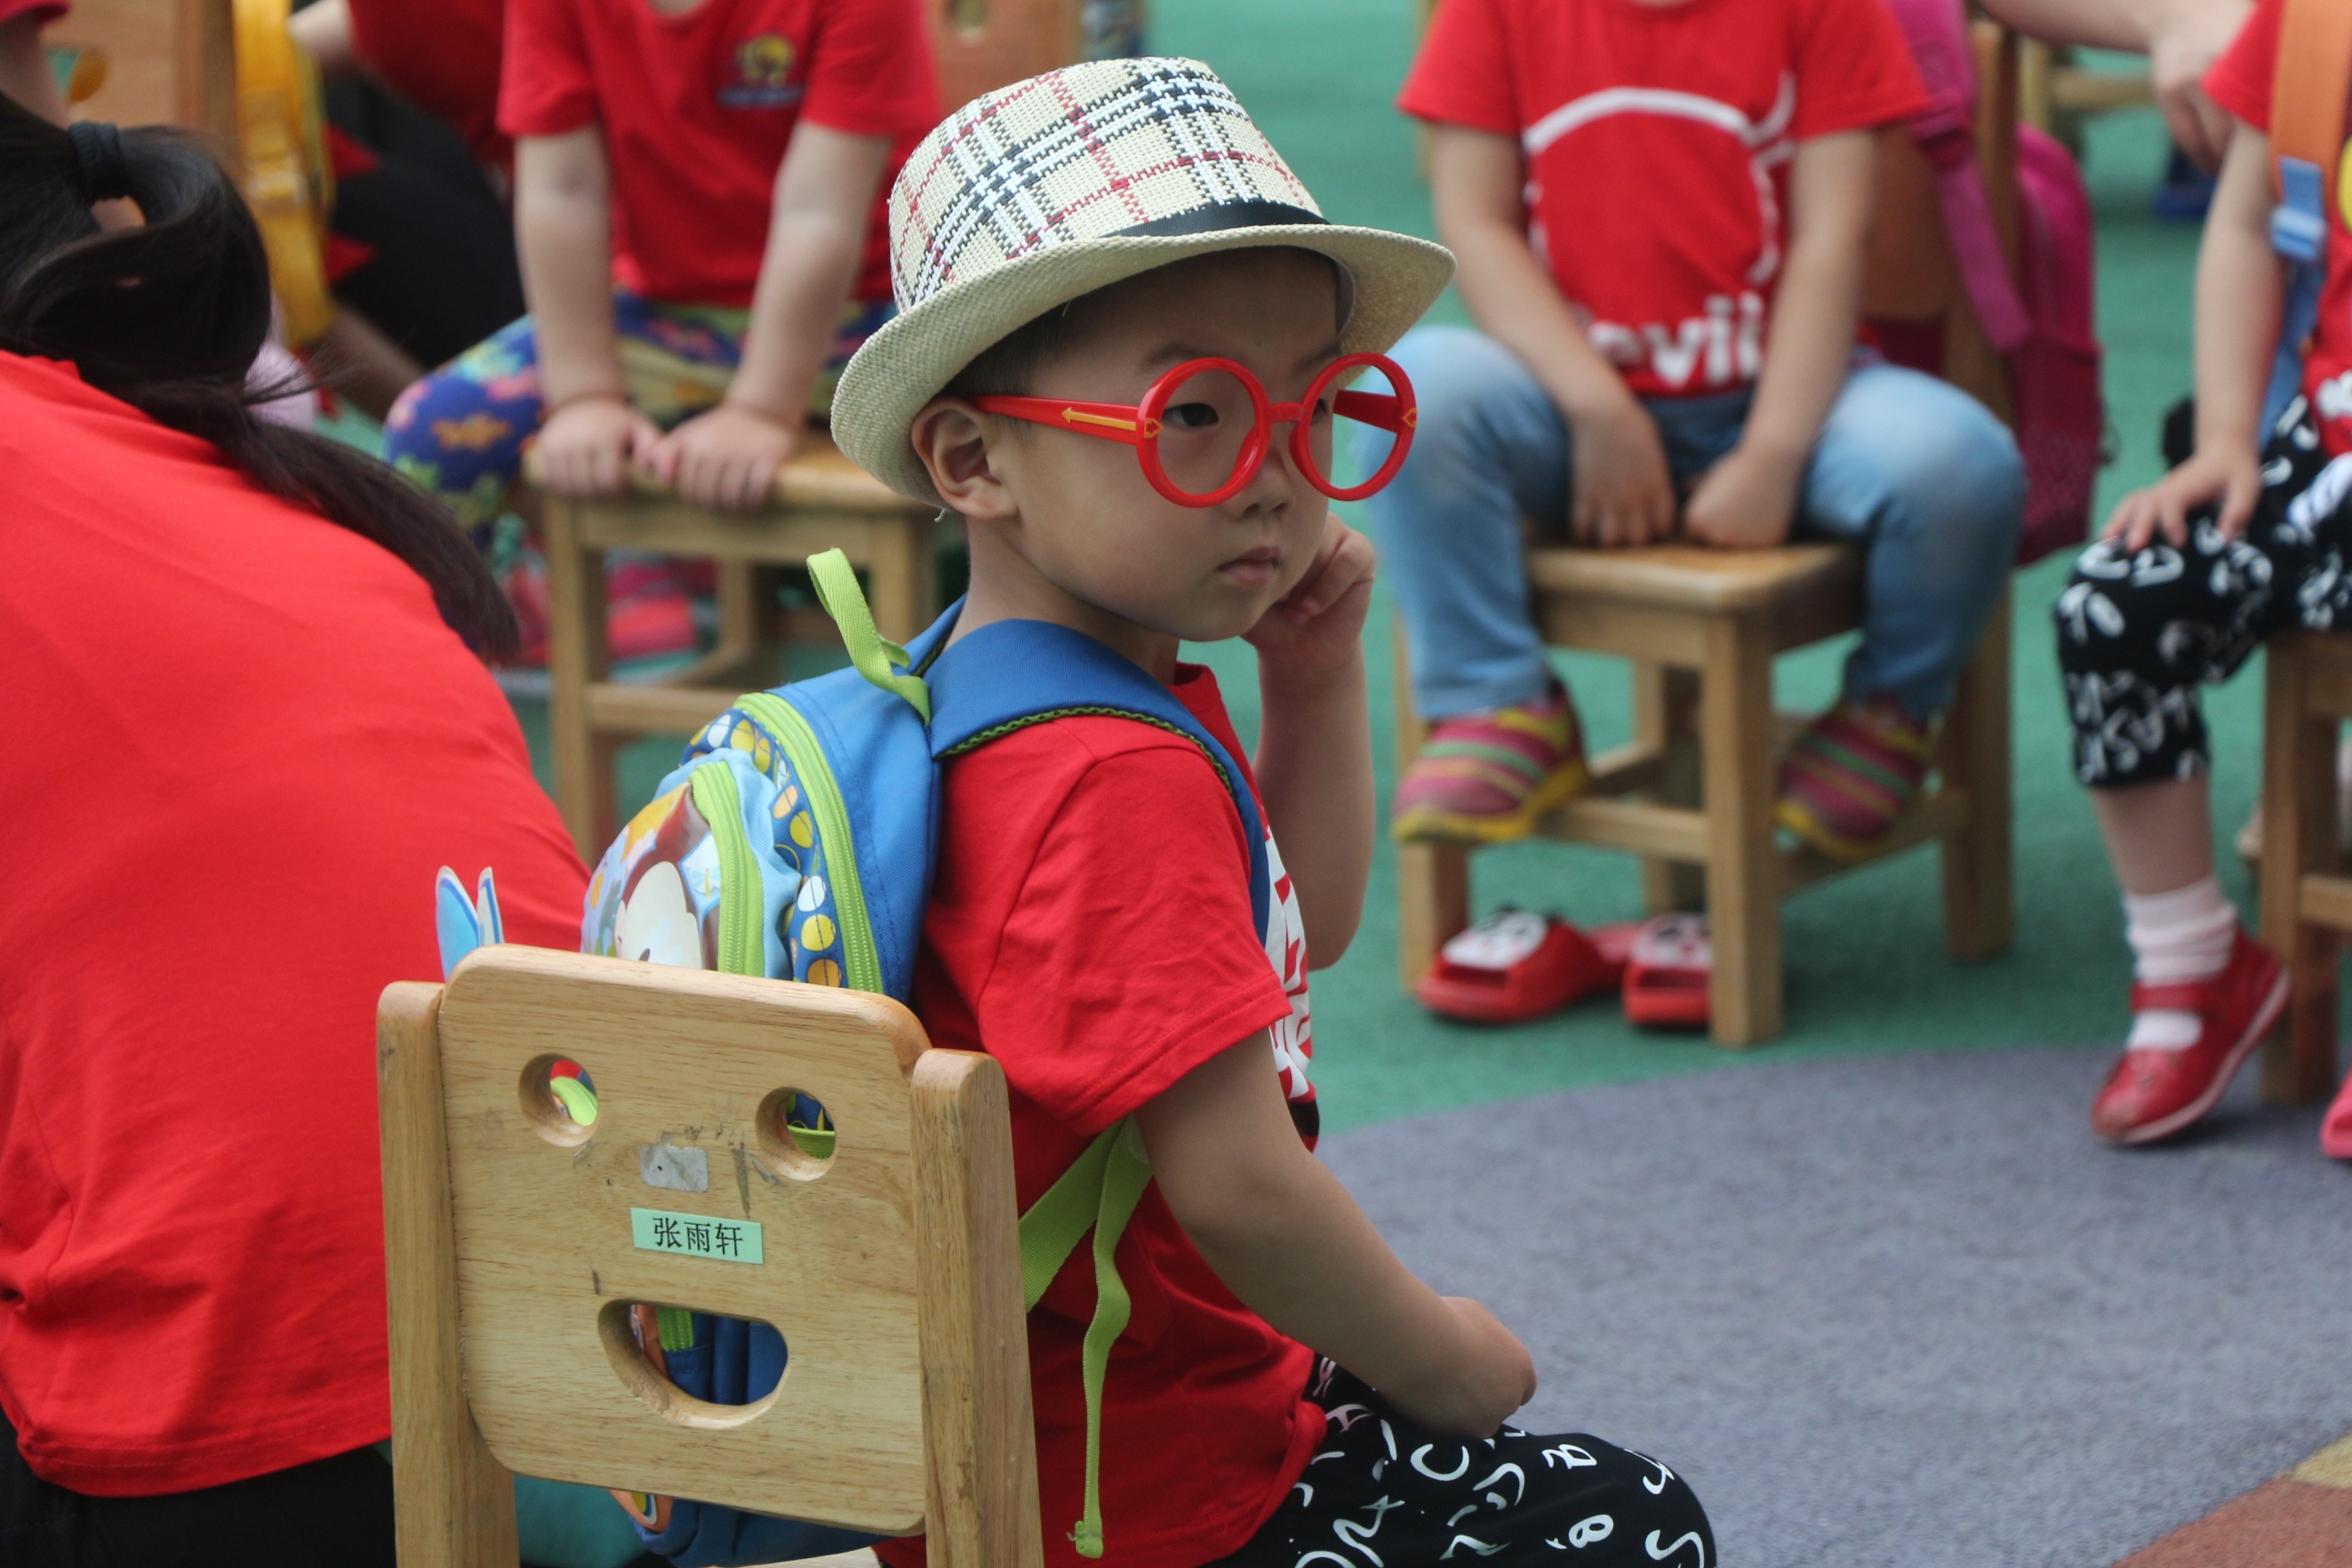
play, chair, boy, cute, child, festival, girls, children, glasses, funny, day, china, fair, nursery, activities, sat, naive